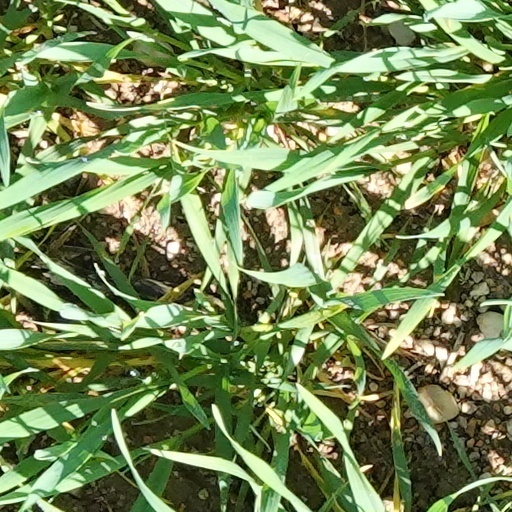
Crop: wheat